Puddle

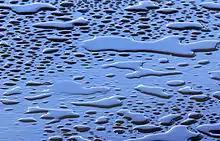
Small puddles held together by surface tension

Due to the action of surface tension, small puddles can also form if a liquid is spilt on a level surface. Puddles like this are common on kitchen floors. Puddles tend to evaporate quickly due to the high surface-area-to-volume ratio. In cold conditions puddles can form patches of ice which are slippery and difficult to see and can be a hazard to road vehicles and pedestrians.